Walloon forge

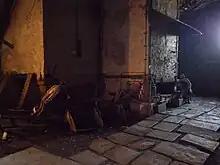
Inside a walloon forge at Österbybruk

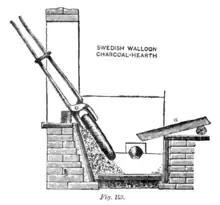
A schematic diagram of a Walloon hearth as used in Sweden

A Walloon forge (or Walloon process) is a type of finery forge that decarbonizes pig iron into wrought iron.